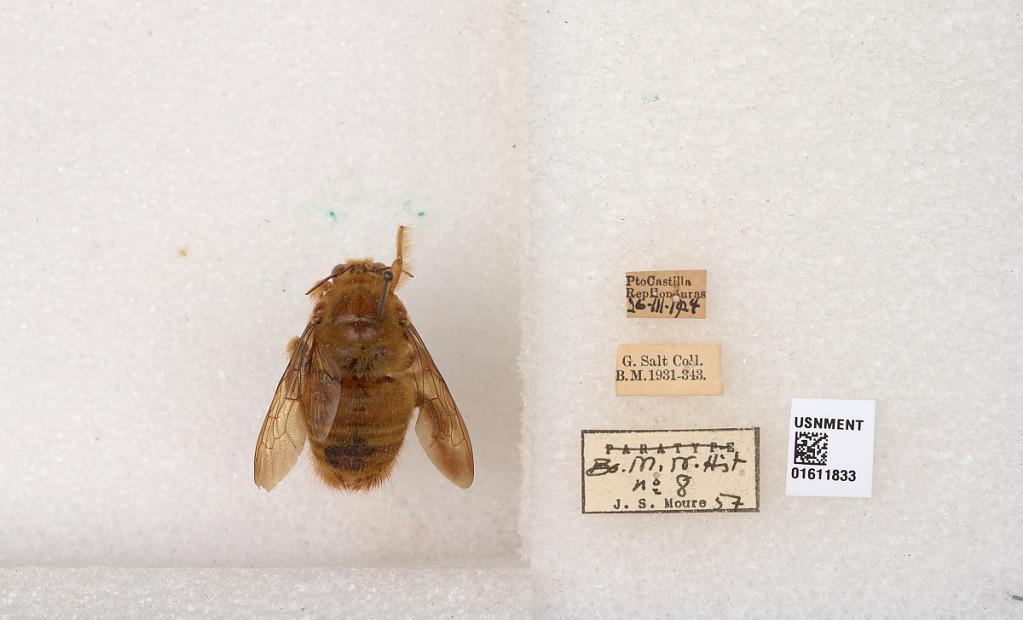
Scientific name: Xylocopa
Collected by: A. Michelbacher & M. Michelbacher
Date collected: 1965-8-26
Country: Honduras
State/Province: Colon
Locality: Pto Castilla (Puerto Castilla)
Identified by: Moure, J. S.